Gerrit Lundens

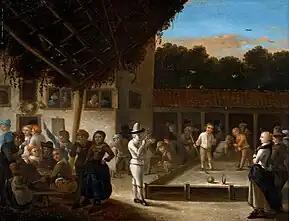
"Croquet players in the courtyard of an inn"

Gerrit Lundens (1622 – 1686), was a Dutch painter known for his genre scenes, portraits and a single vanitas painting. He also made copies after prominent masters, including Rembrandt. He further operated an inn and was active as a wine merchant.